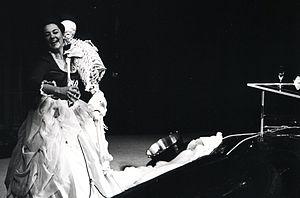
Représentation de ""Morte à Yonville"", adaptation de Madame Bovary par Jean-Louis Sarthou, en février 1981 à la Fondation Deutsch de la Meurthe (Paris): Dany Tayarda"
Jean-Louis Sarthou est un dramaturge et metteur en scène français, auteur et traducteur de romans et adaptateur de dialogues de films. Après des expériences artistiques fondatrices avec le mouvement lettriste, il a créé puis animé une compagnie théâtrale pendant vingt ans avec sa compagne Dany Tayarda. Il s'est ensuite ouvert à la littérature et à l'audiovisuel.